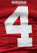
Number: 4